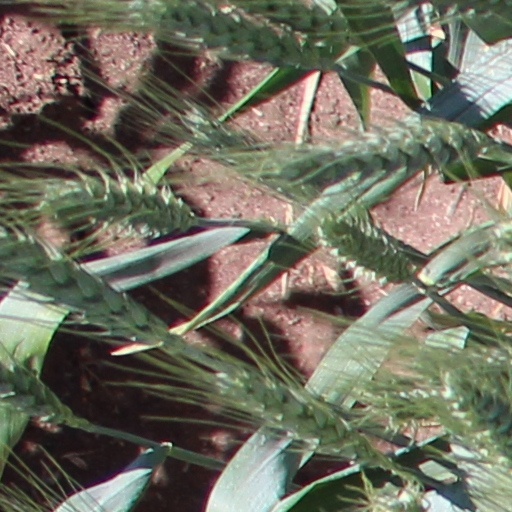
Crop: wheat